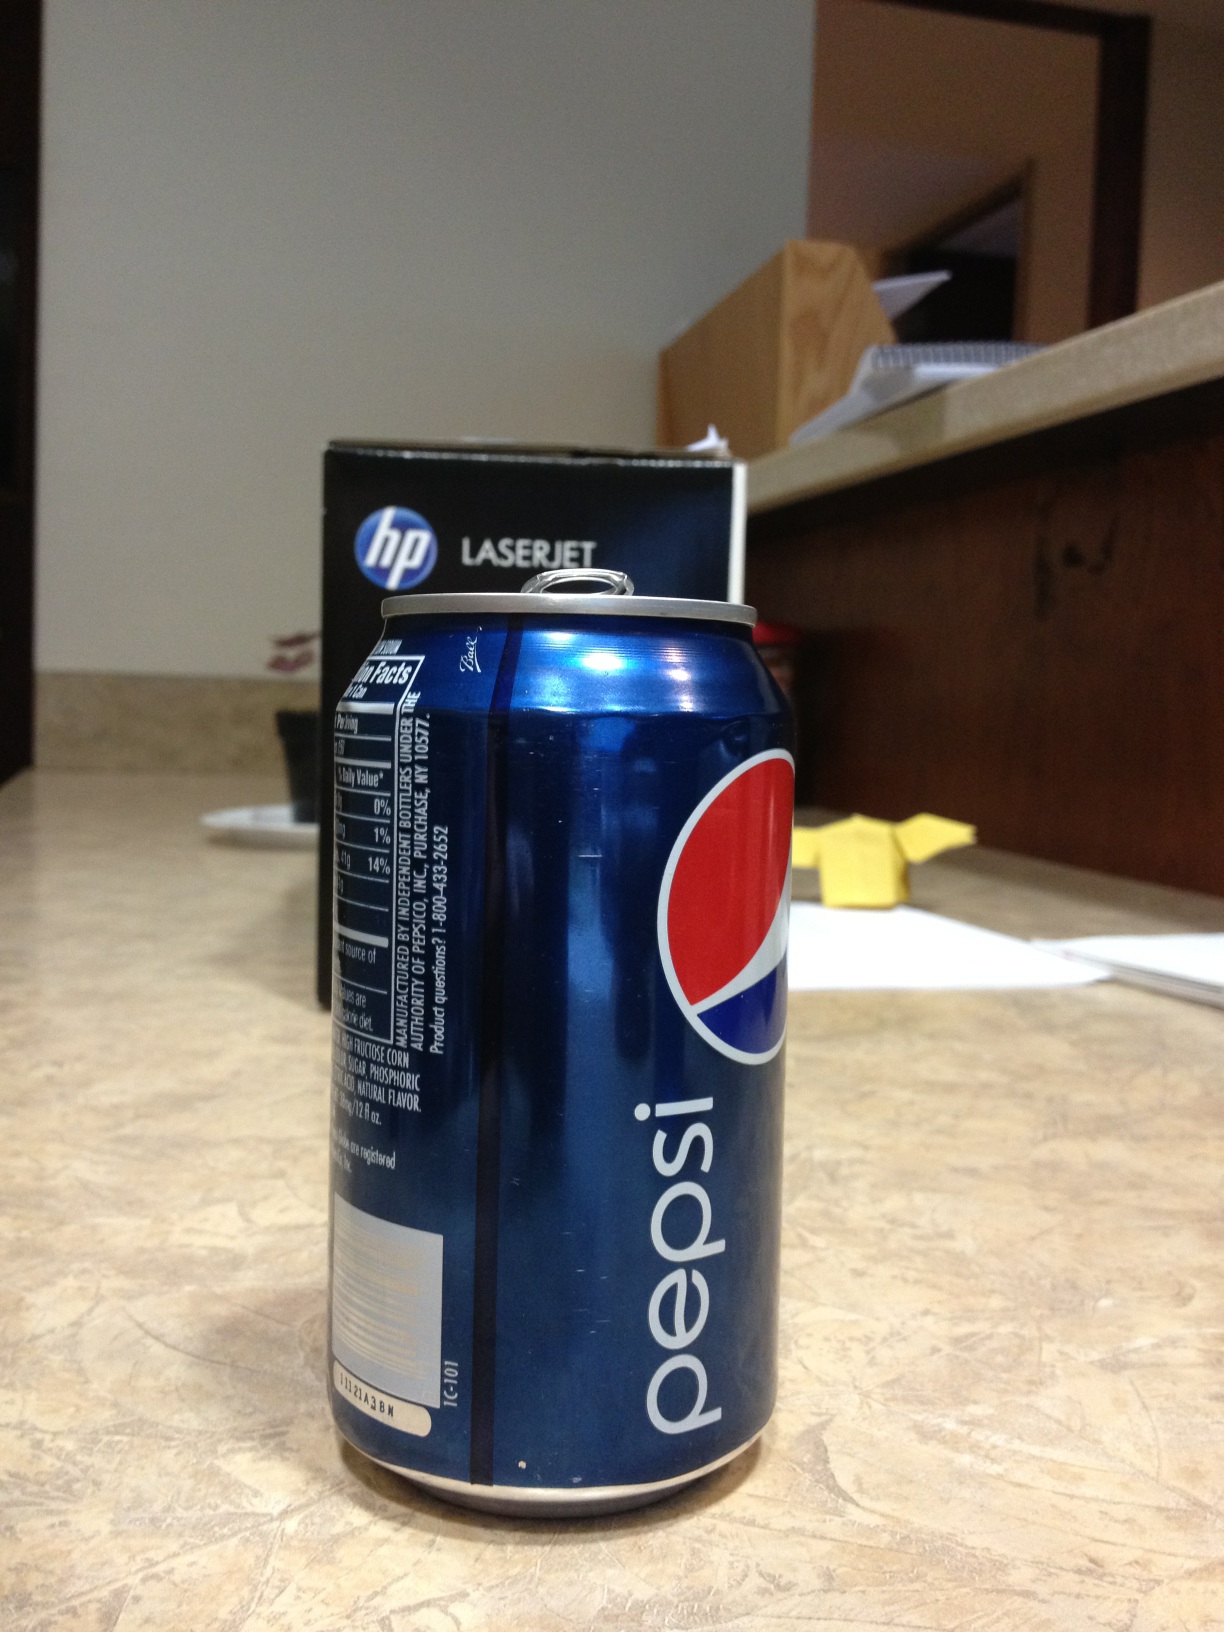Question: What kind of soda is this?
Answer: pepsi